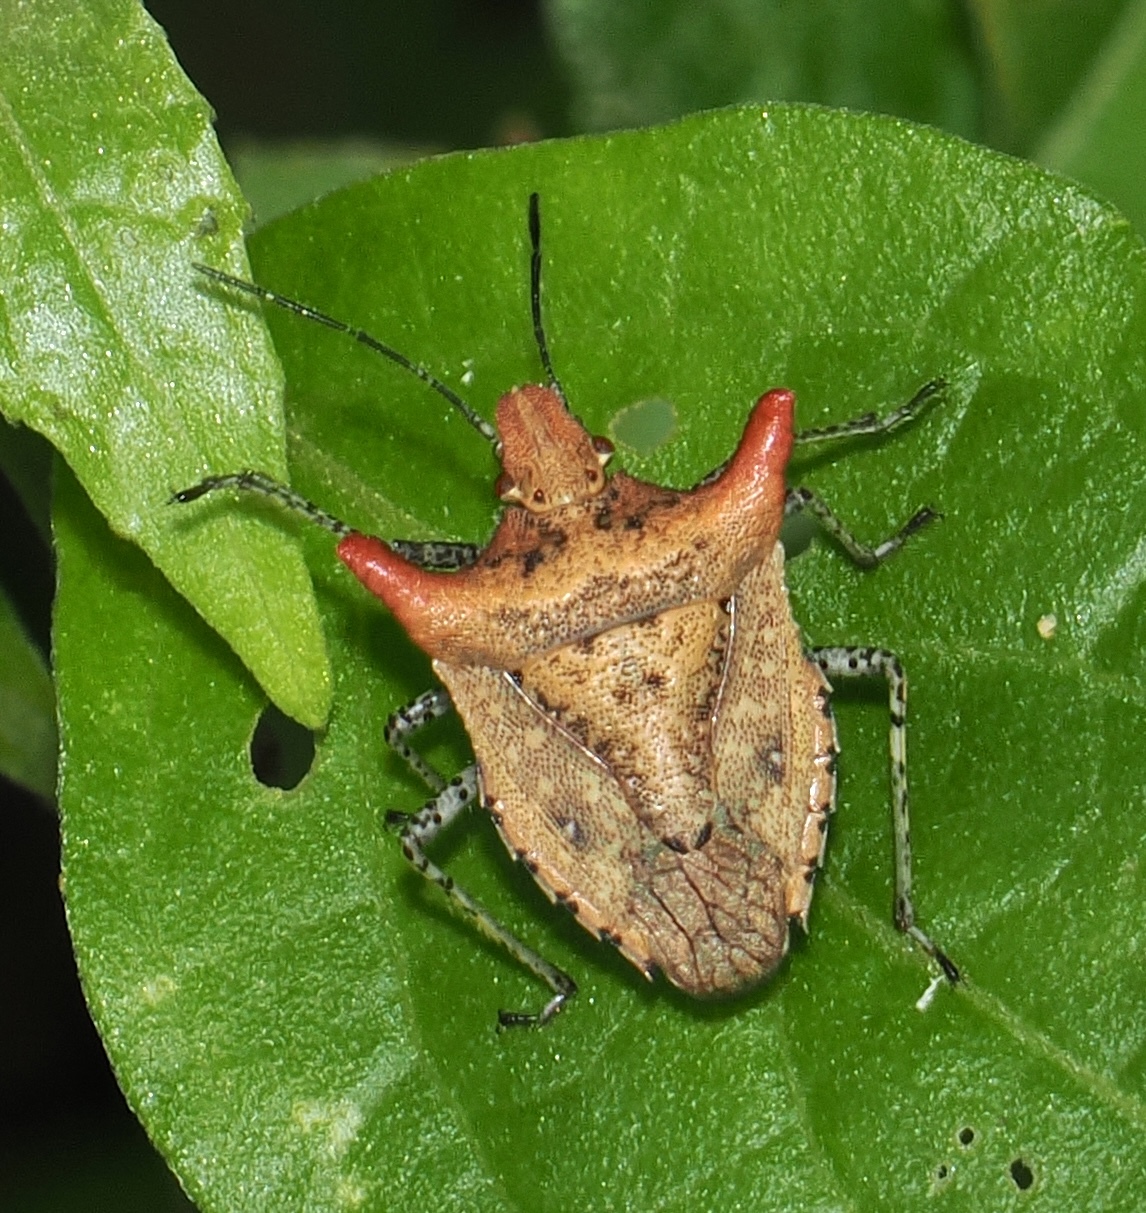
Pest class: stink_bug